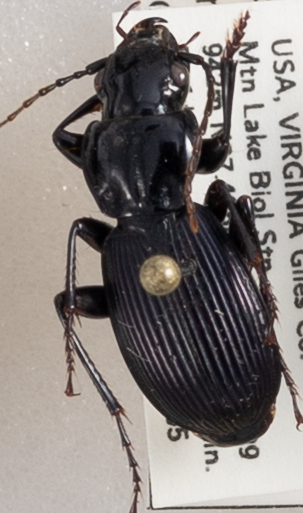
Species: Pterostichus moestus
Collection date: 2018-06-05
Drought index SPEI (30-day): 0.552
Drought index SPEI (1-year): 0.47
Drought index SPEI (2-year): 0.63